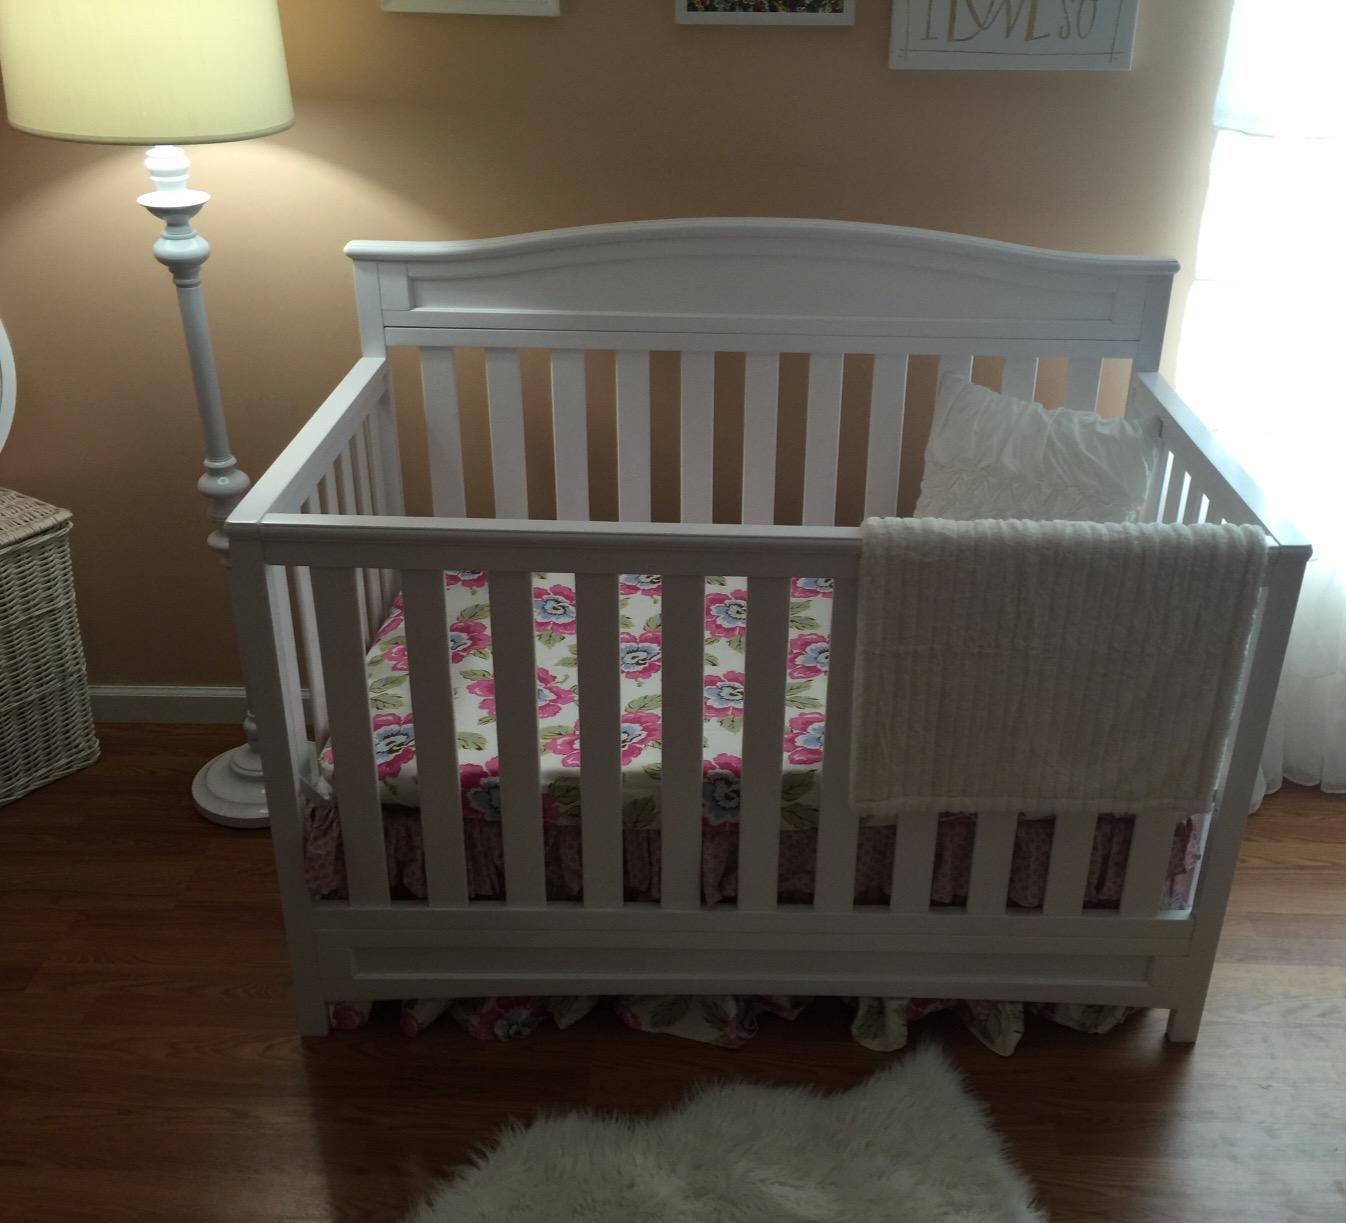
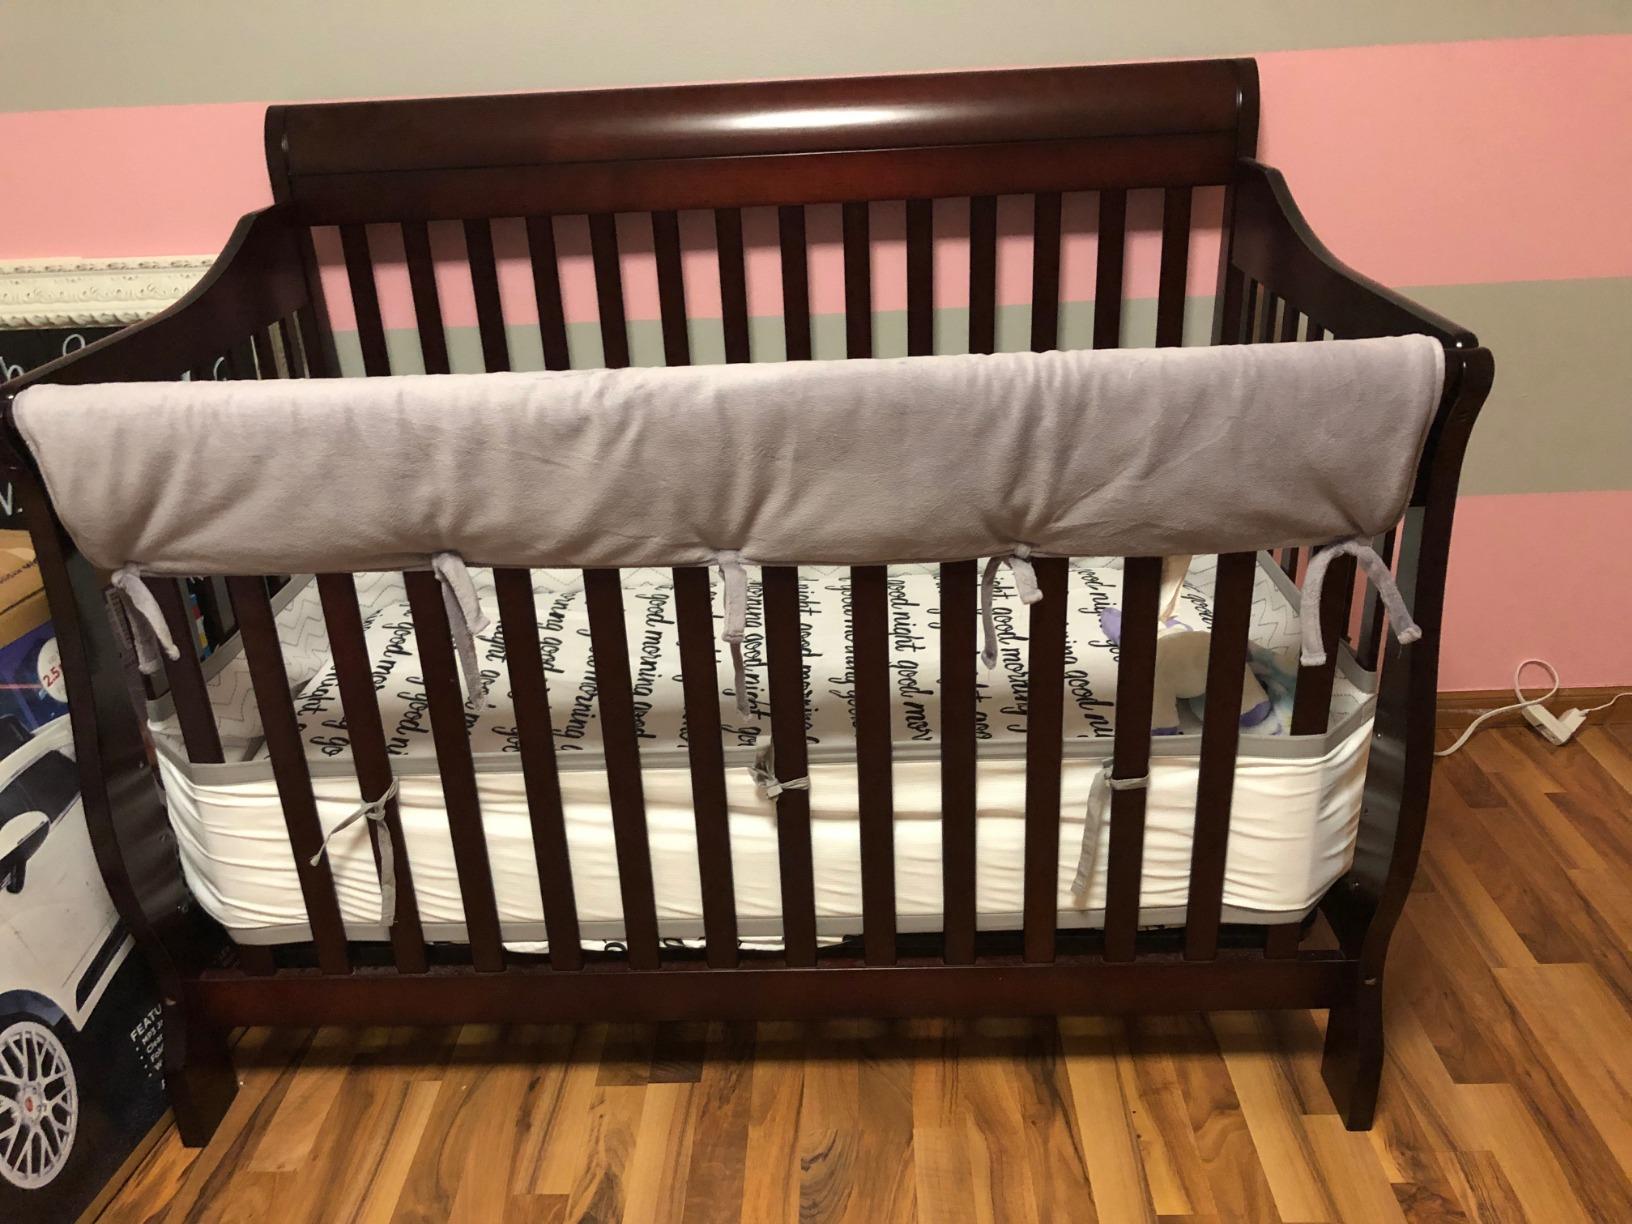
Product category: products_crib
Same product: no